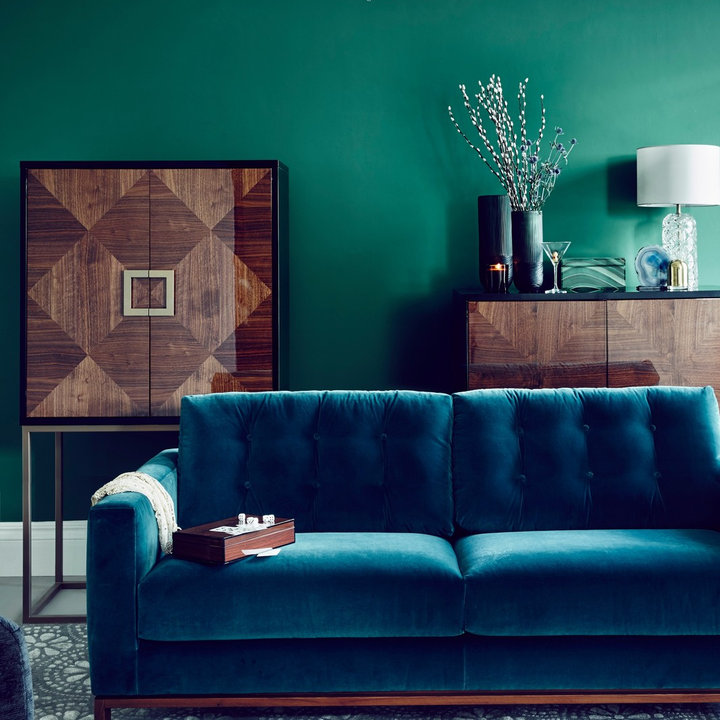
Style: Glamour